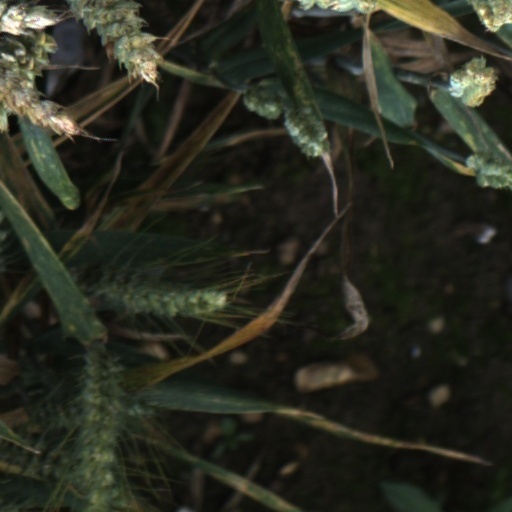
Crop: wheat